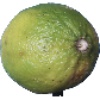
Label: Limes 1